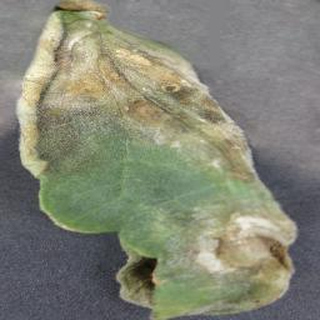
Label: tomato_late_blight